Eric Pape

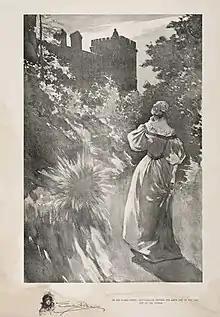
Illustration for Henry James' "The Turn of the Screw," 1898

In his teens, Pape studied at the San Francisco School of Design under Emil Carlsen. He left the United States in 1888 for France where he studied in Paris at the Ecole des Beaux Arts under Jean-Léon Gérôme, and at the Académie Julian. He also studied with Jules Joseph Lefebvre and Benjamin Constant at their private studios.